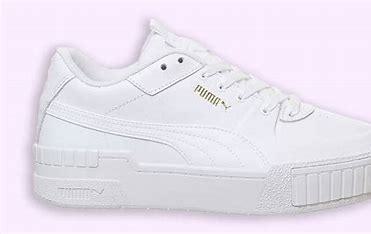
Brand: Puma
Model: Cali Sport